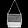
Label: Bag